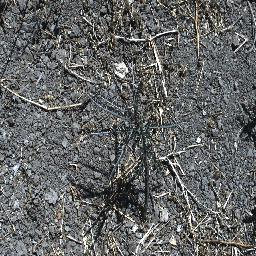
Label: parkinsonia